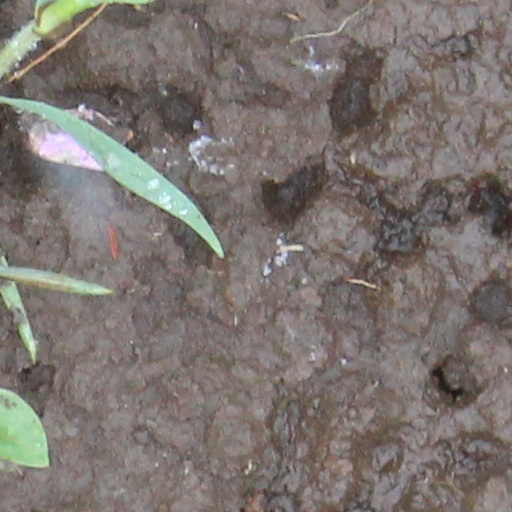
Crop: wheat